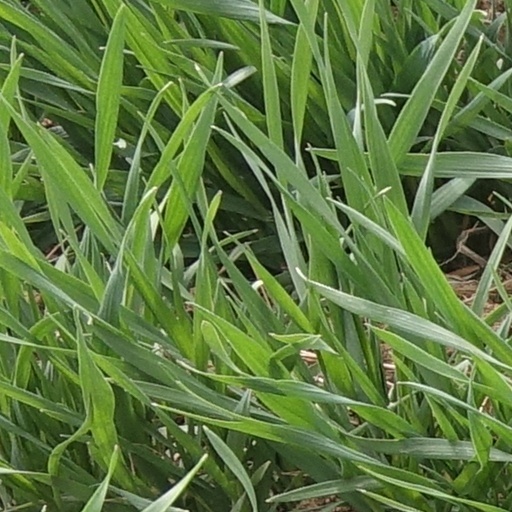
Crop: wheat